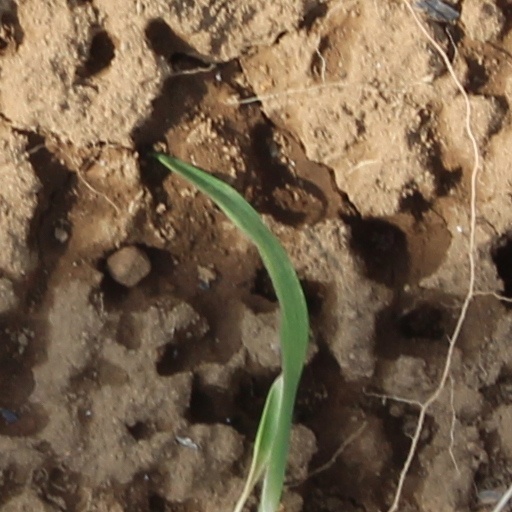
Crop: wheat